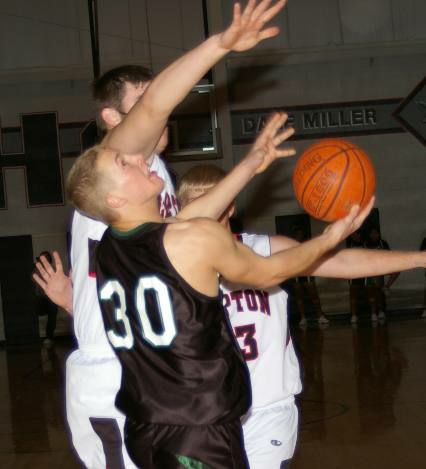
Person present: Yes